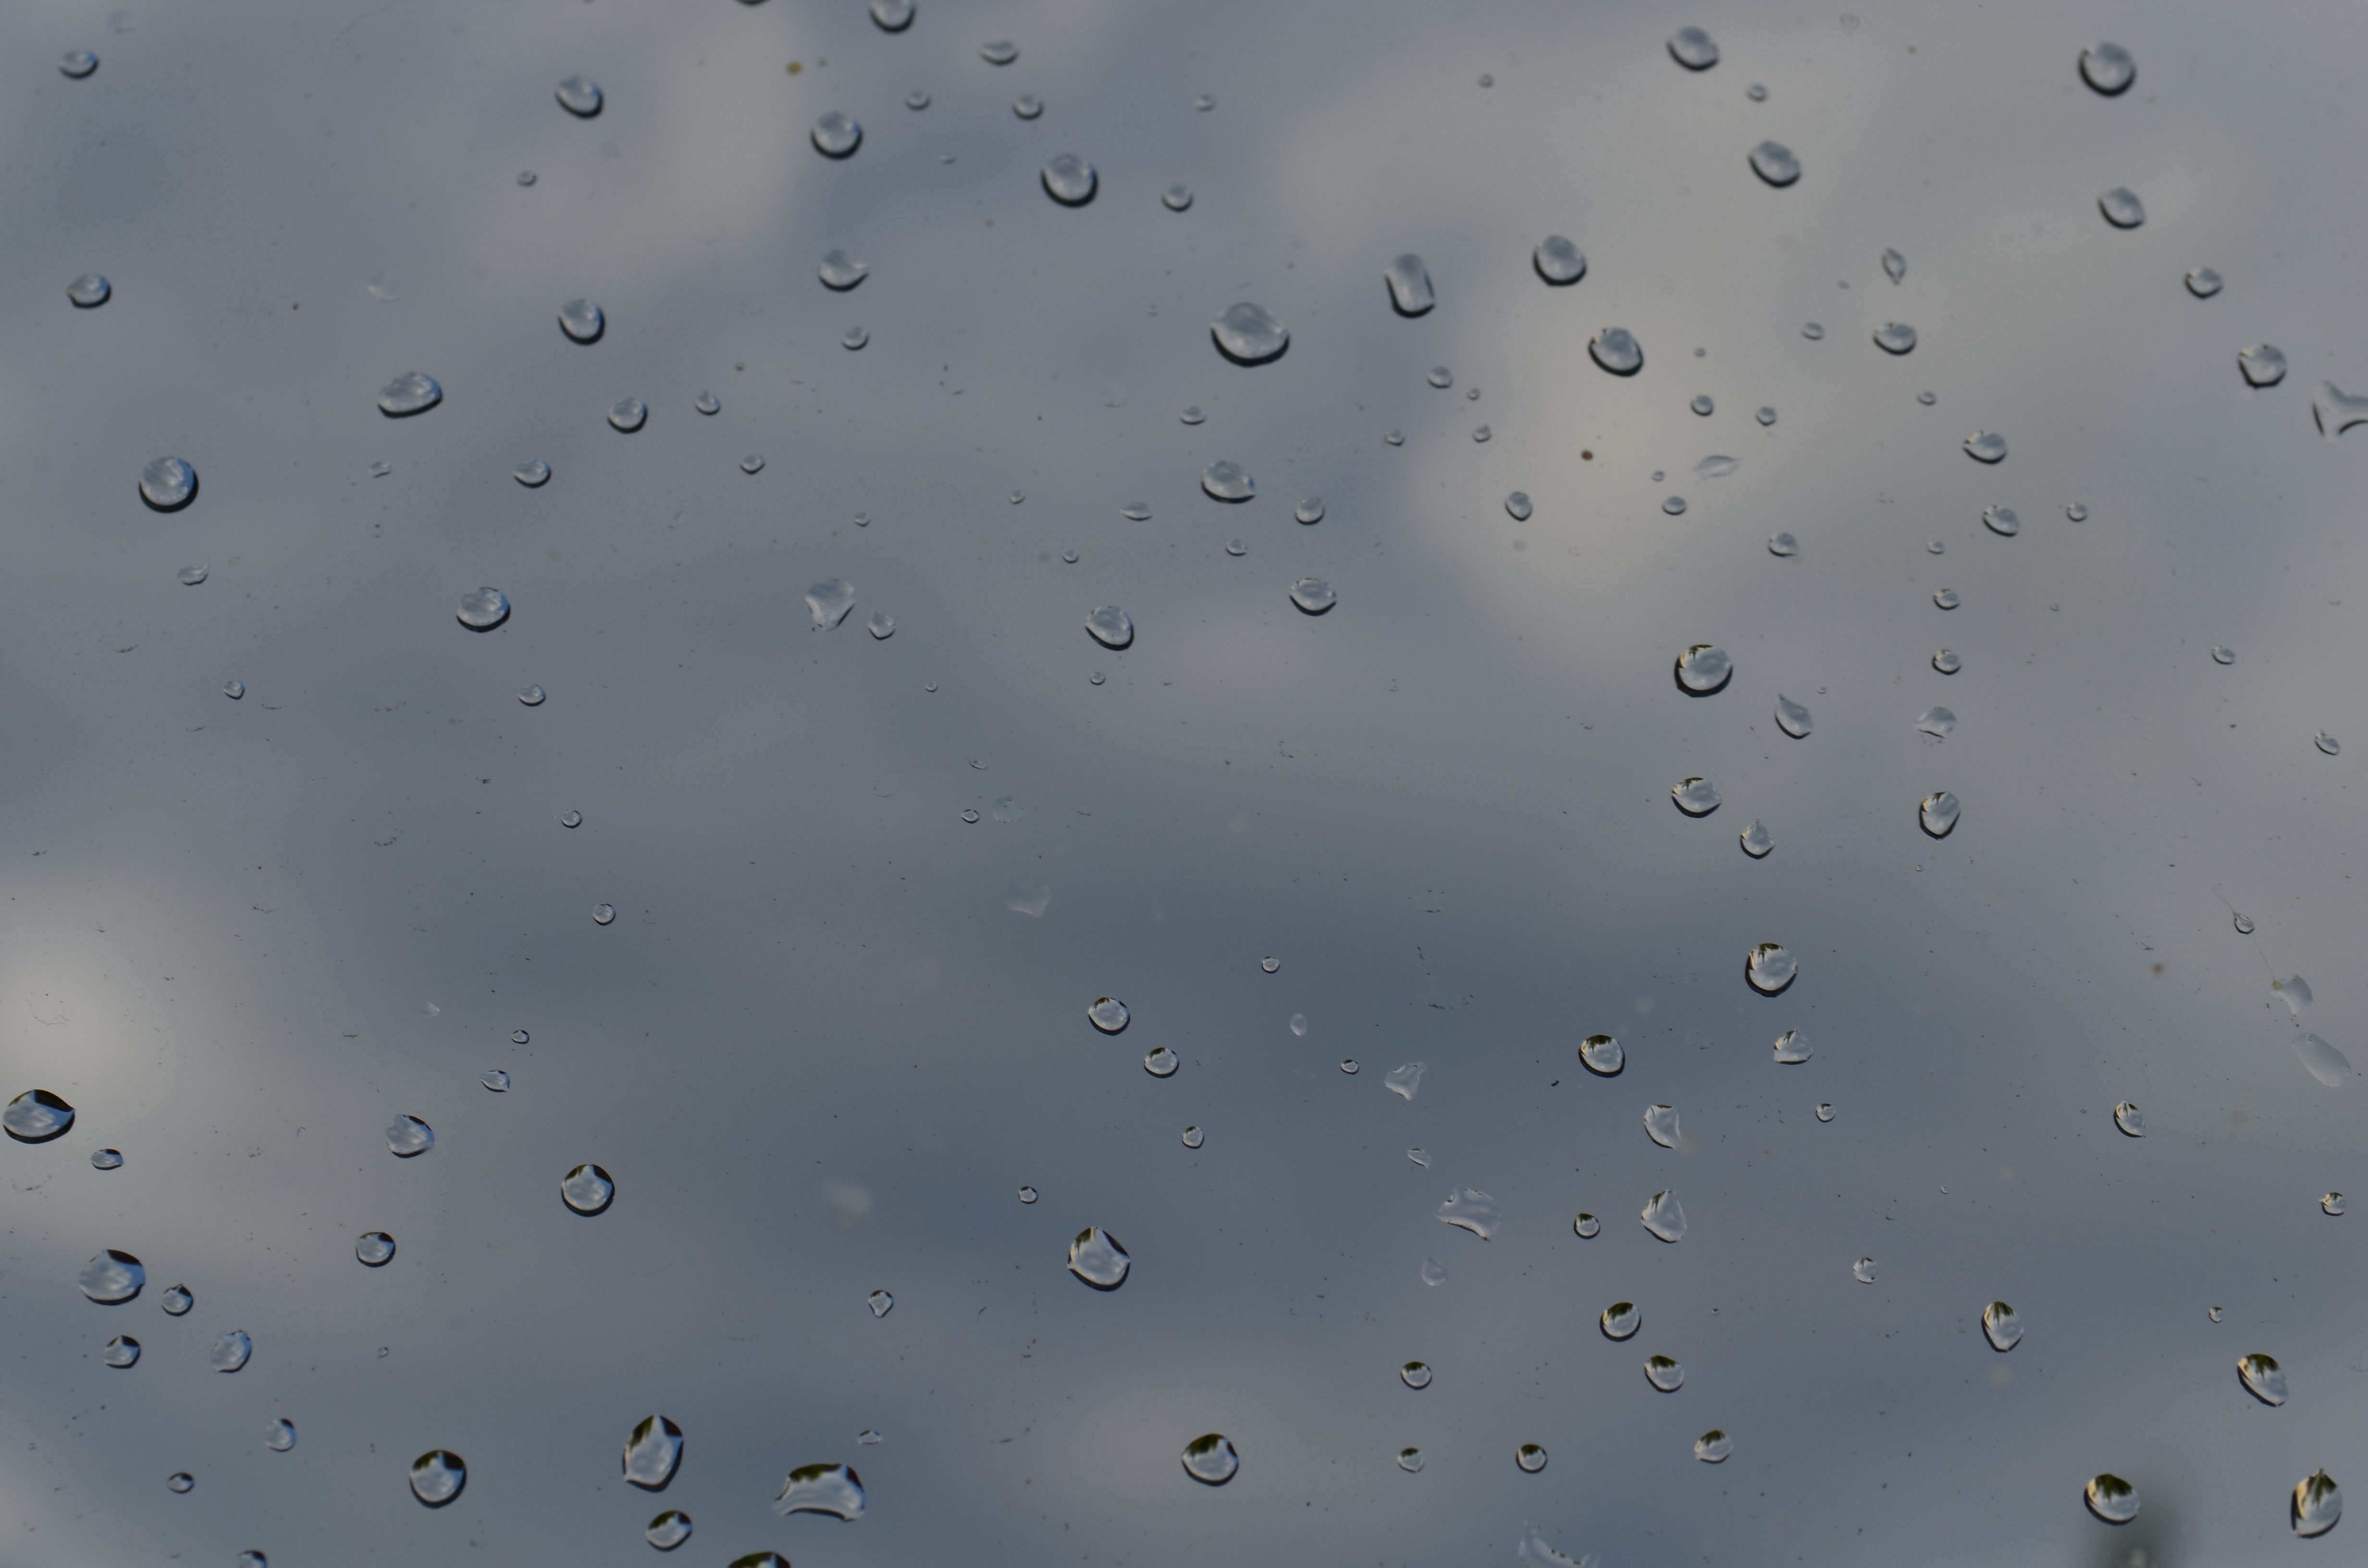
water, drop, sky, rain, leaf, window, raindrop, flock, dark, line, weather, clouds, gloomy, macro photography, trueb, bad weather, cloud background, atmosphere of earth